French National Cyclo-cross Championships

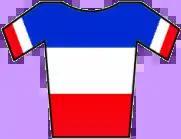
The champion's jersey

The French National Cyclo-cross Championships is a cycling race that is held to decide the best French cyclist in the cyclo-cross discipline. The first edition took place in 1902.